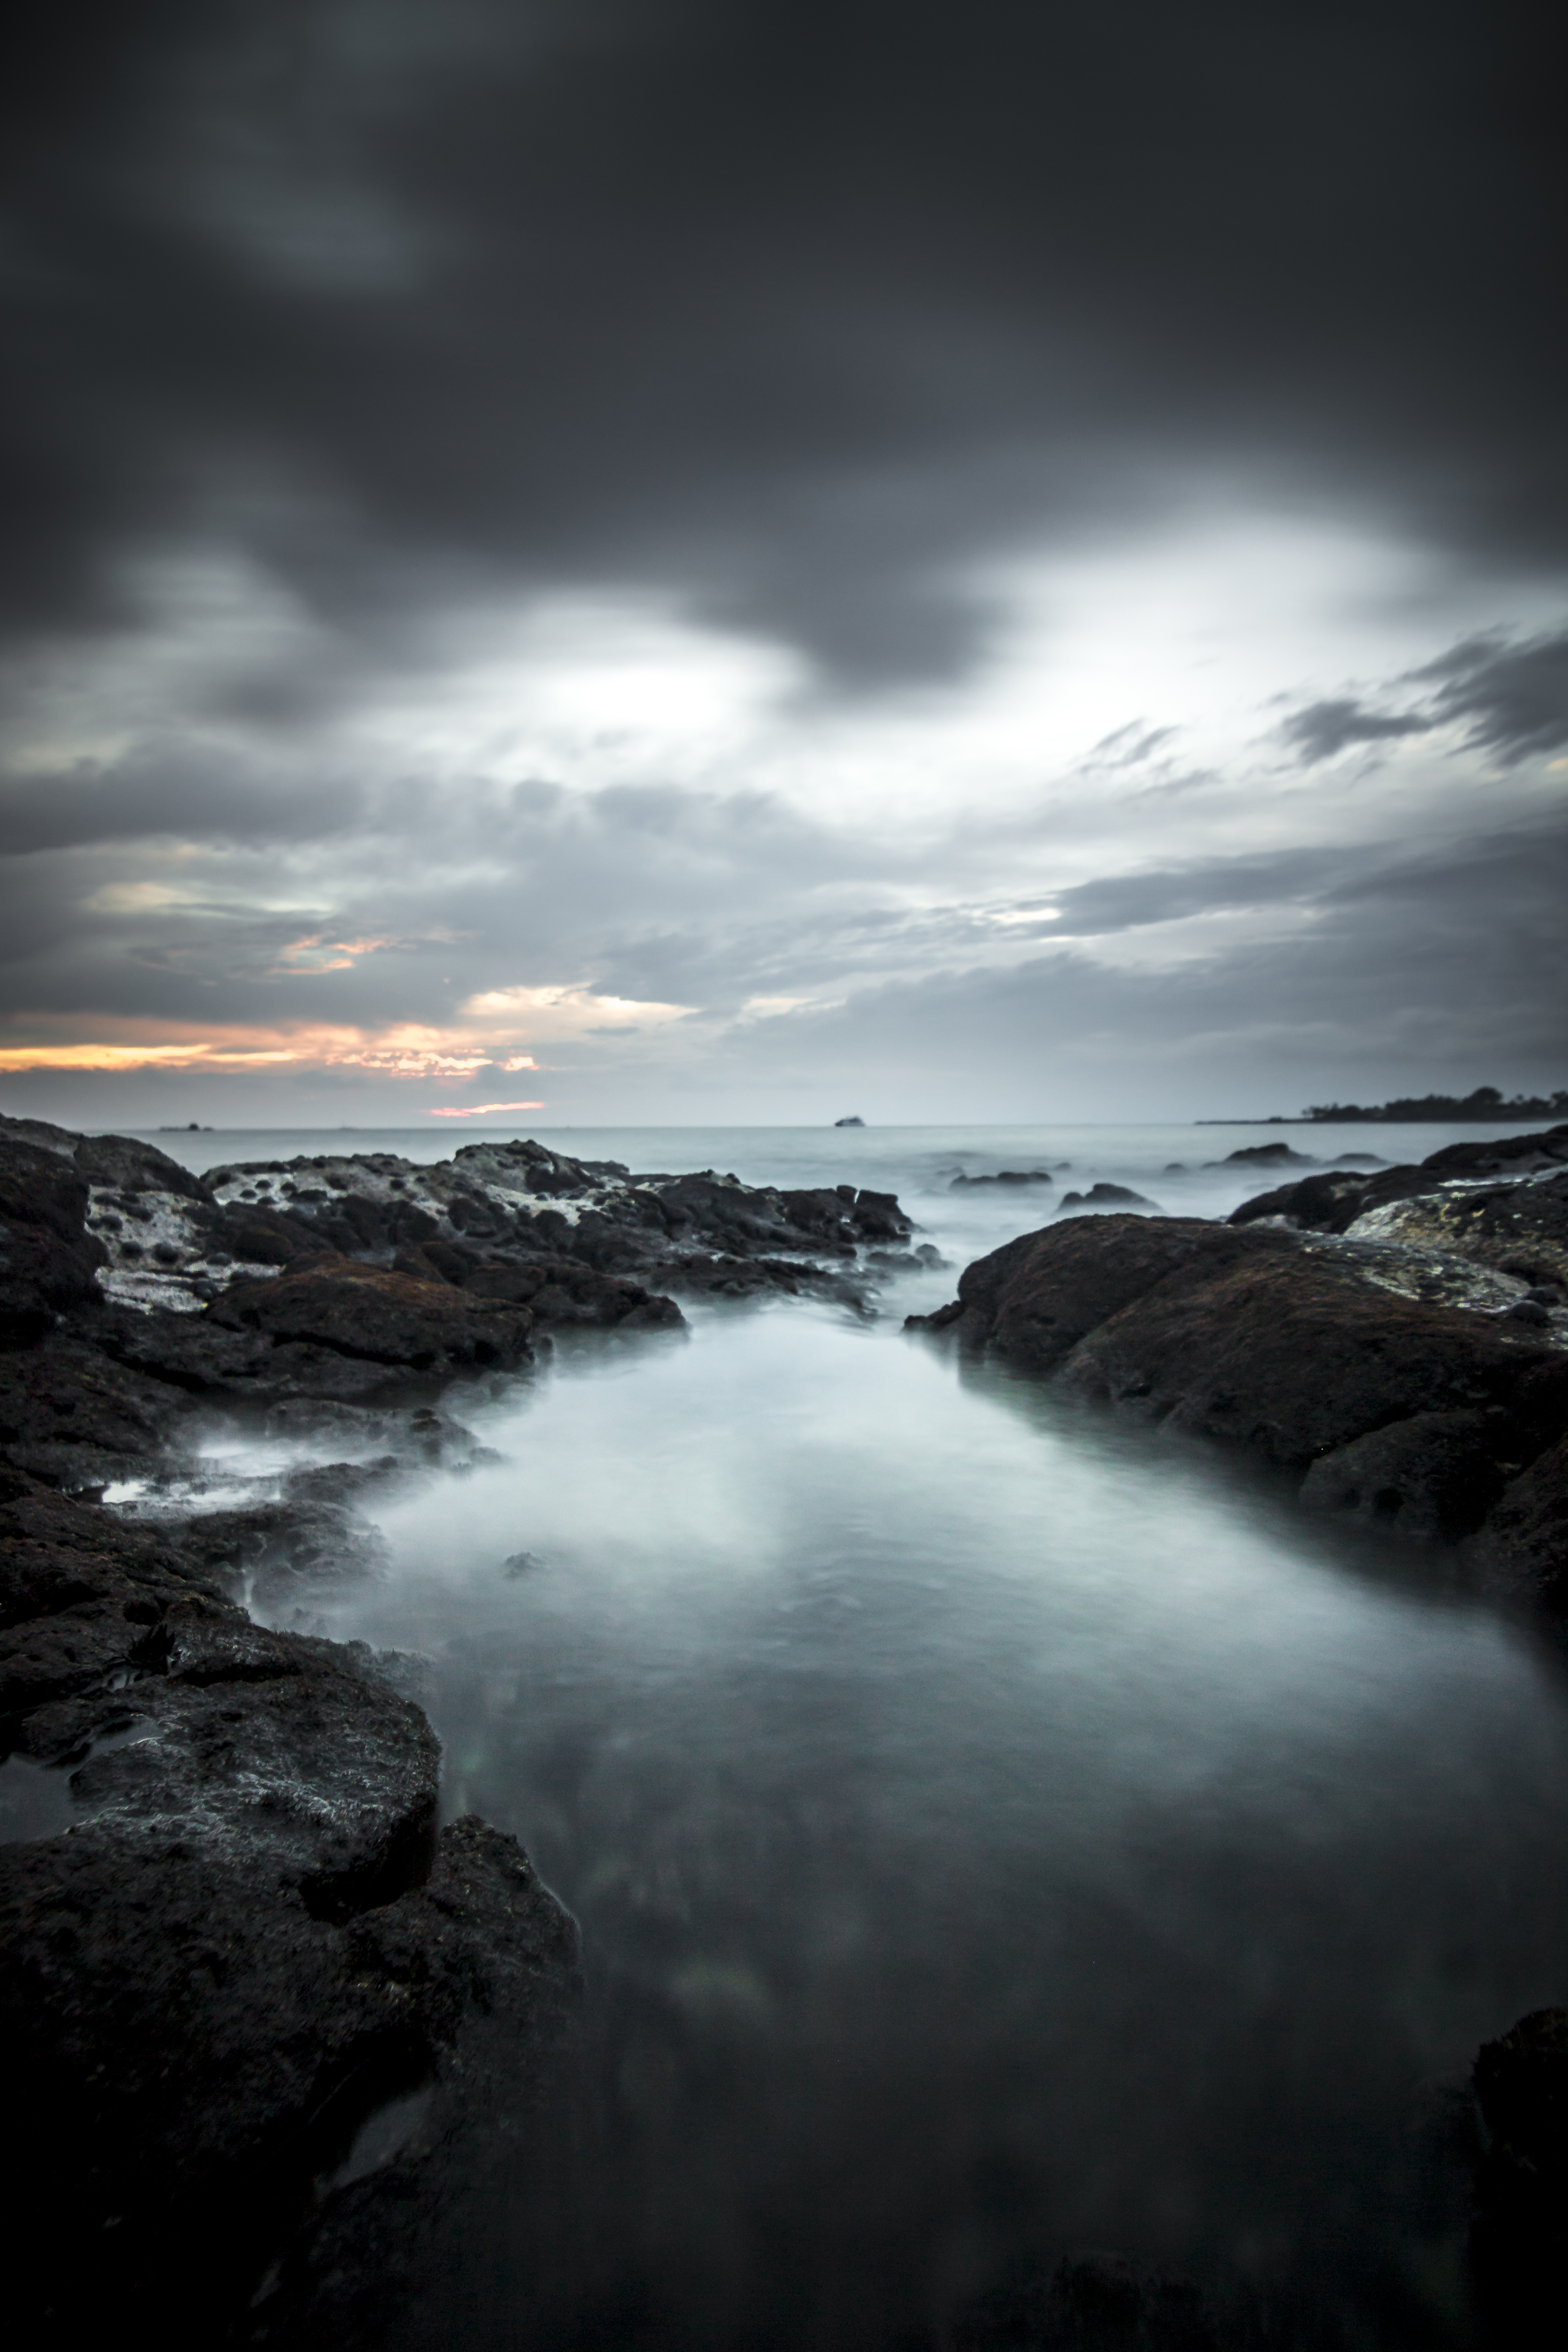
sky, water, nature, black, sea, cloud, atmospheric phenomenon, ocean, rock, atmosphere, reflection, black and white, coast, darkness, horizon, shore, water resources, wave, photography, river, tree, watercourse, landscape, calm, monochrome, monochrome photography, loch, stock photography, coastal and oceanic landforms, dusk, evening, wind wave, meteorological phenomenon, night, tide, winter, lake, bay, terrain, sound, beach, dawn